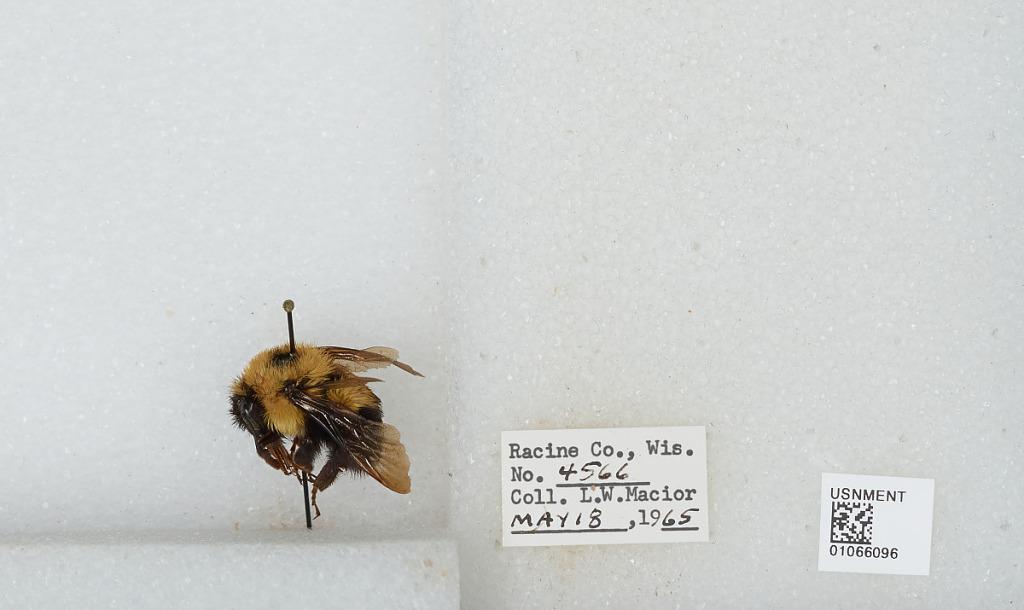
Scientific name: Bombus (Pyrobombus) bimaculatus Cresson
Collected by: L. Macior
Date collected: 1965-5-18
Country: United States
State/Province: Wisconsin
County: Racine
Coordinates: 42.78, -87.76